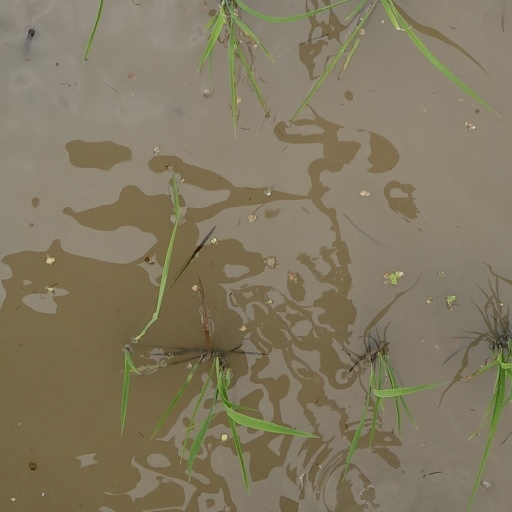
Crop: rice